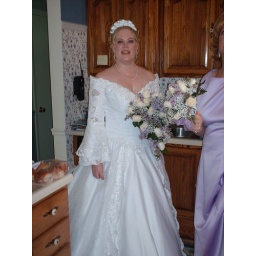
Me in my dress watching the white Sox and Cubs fight on the field.